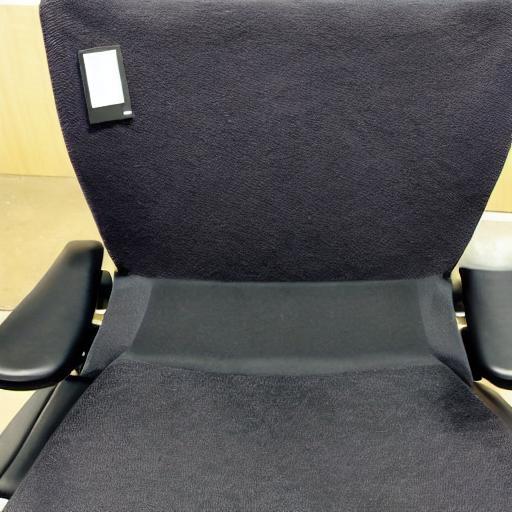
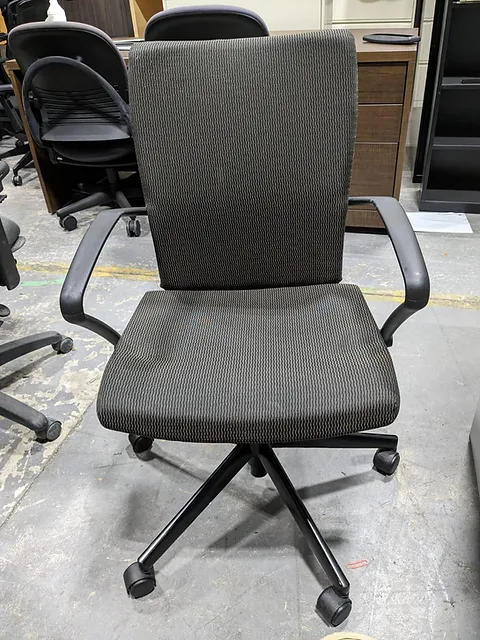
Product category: items_chair
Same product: no